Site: saxony
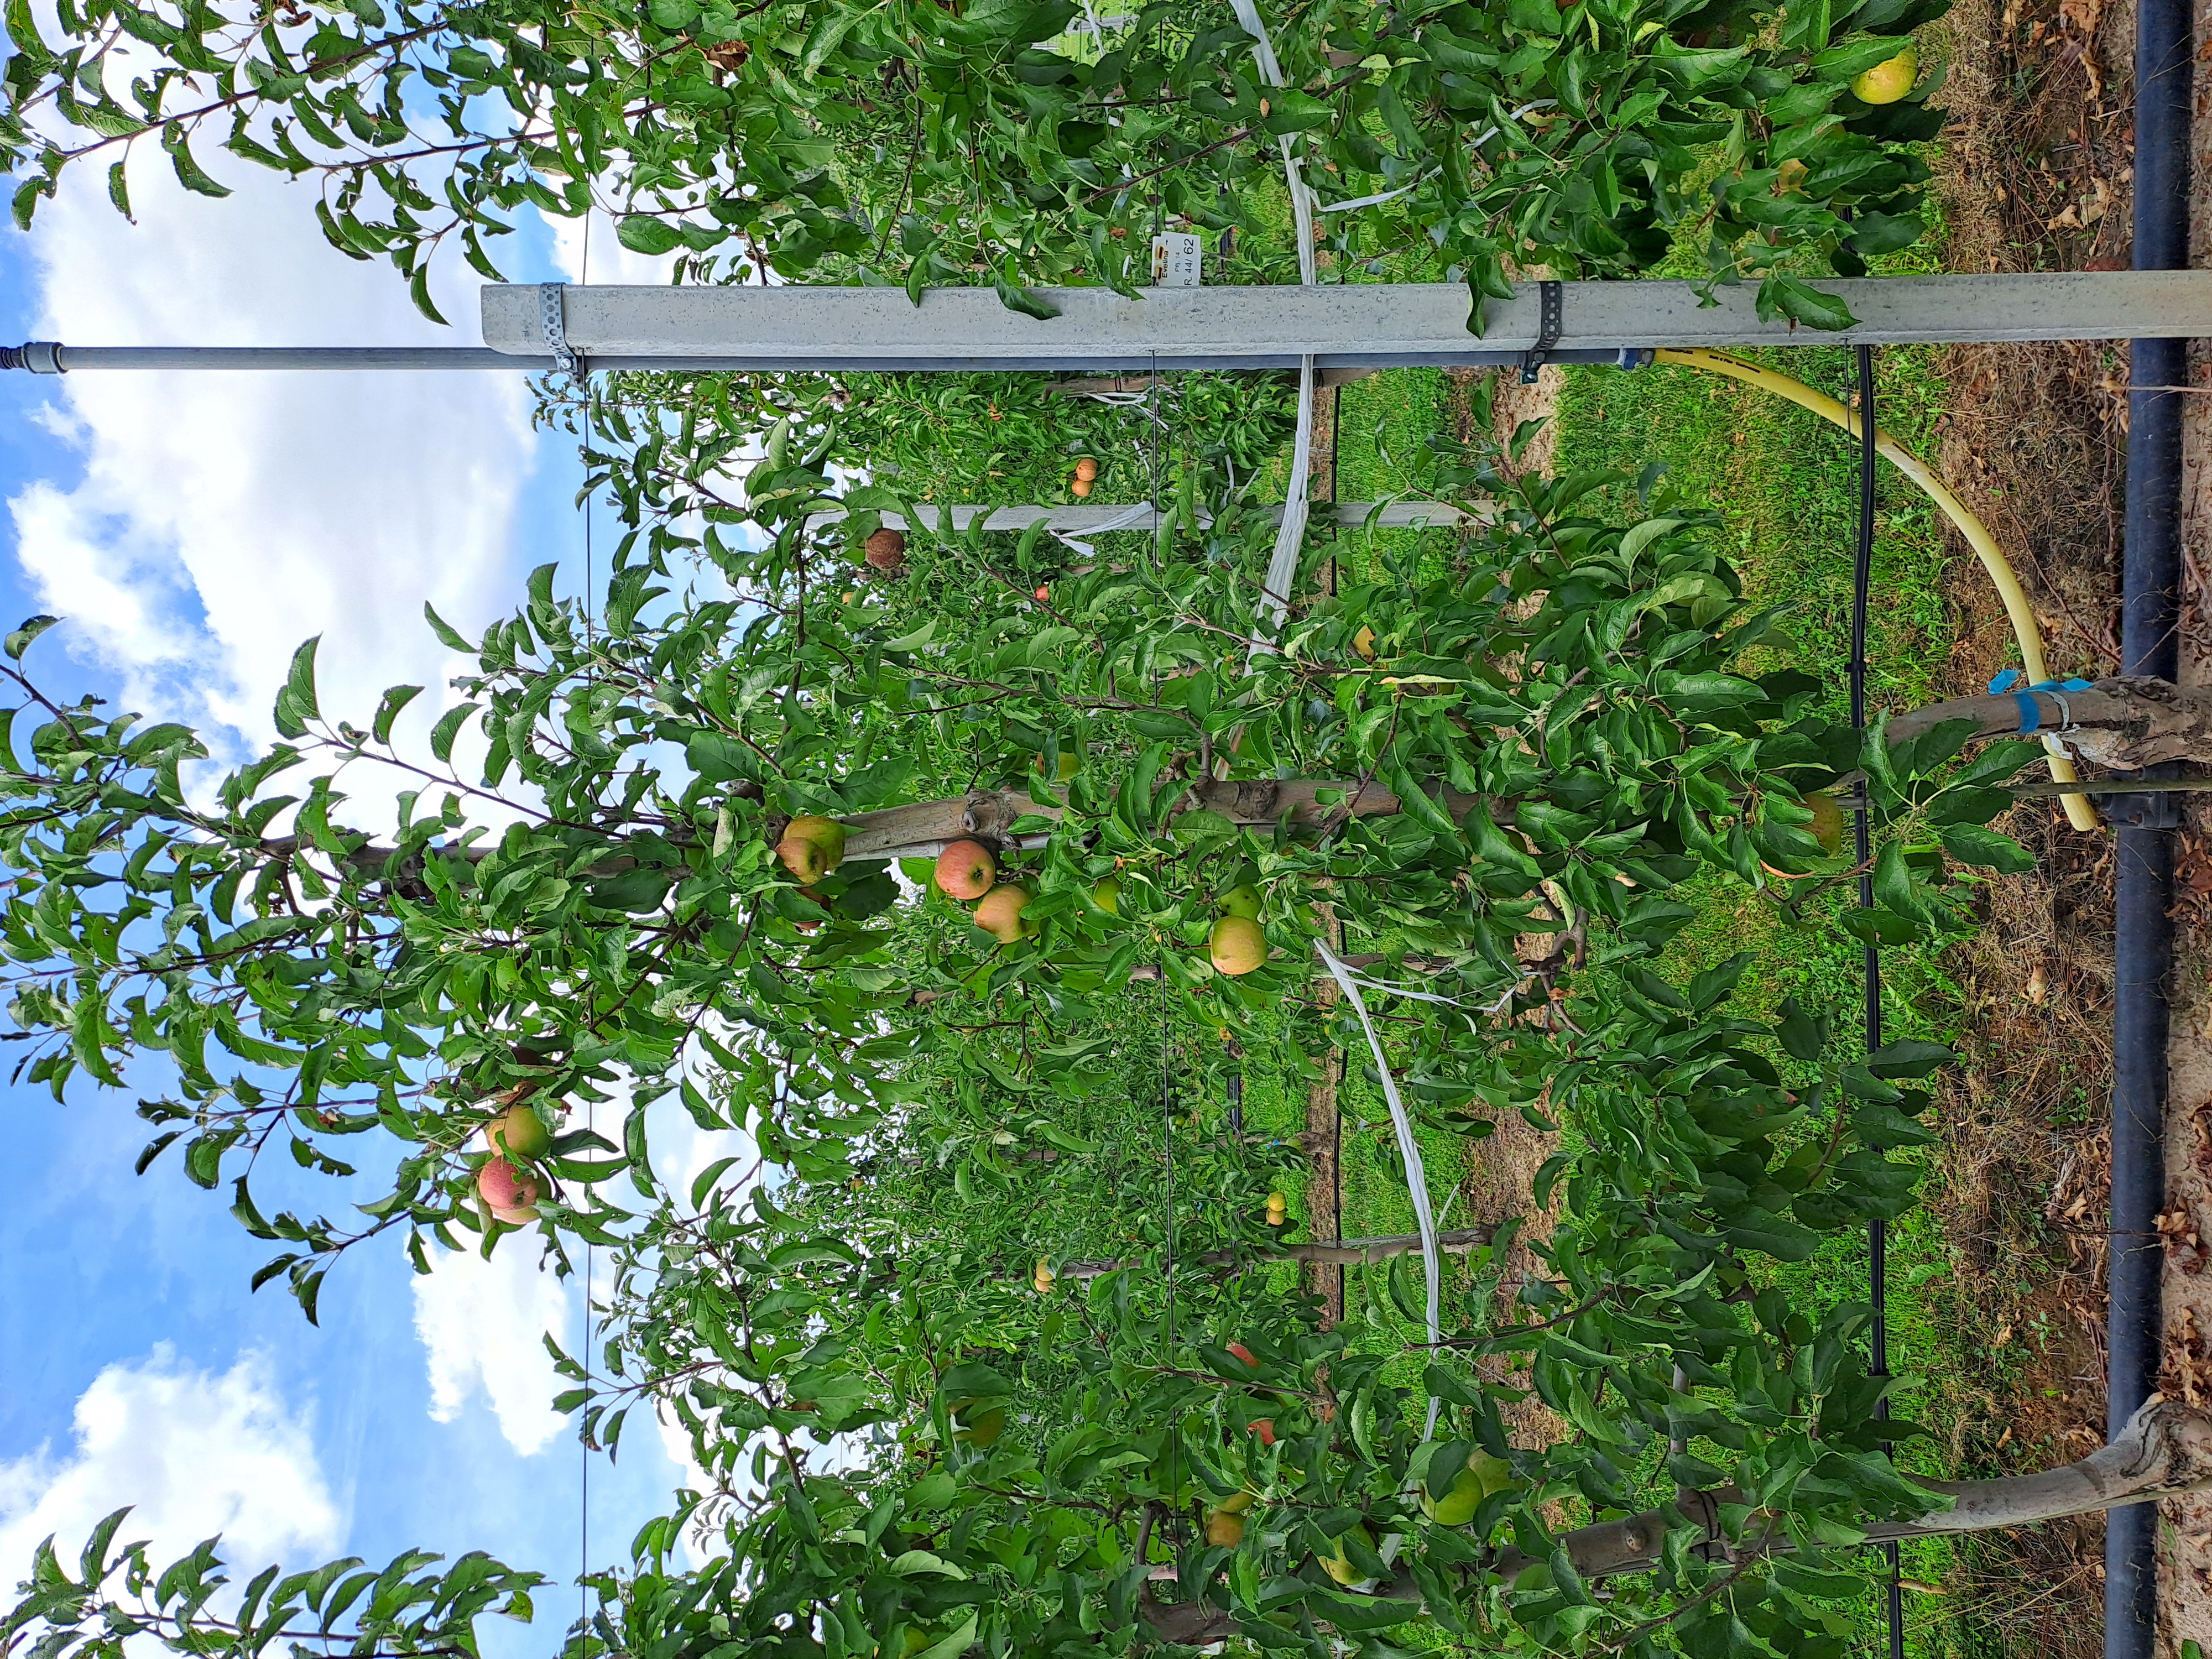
Growth stage (BBCH 85): Maturity of fruit and seed